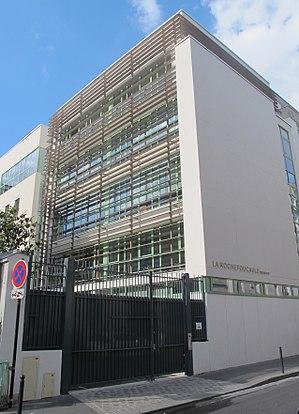
École, collège, lycée La Rochefoucauld, sortie rue Saint-Dominique (Paris, 7e).
L’établissement La-Rochefoucauld est un collège lycée privé catholique sous contrat avec l’État et sous tutelle lasallienne. Il est situé en plein cœur du 7ᵉ arrondissement de Paris dans le quartier du Gros-Caillou à deux pas de la tour Eiffel.
Cet article dresse la liste des collèges et lycées de Paris.